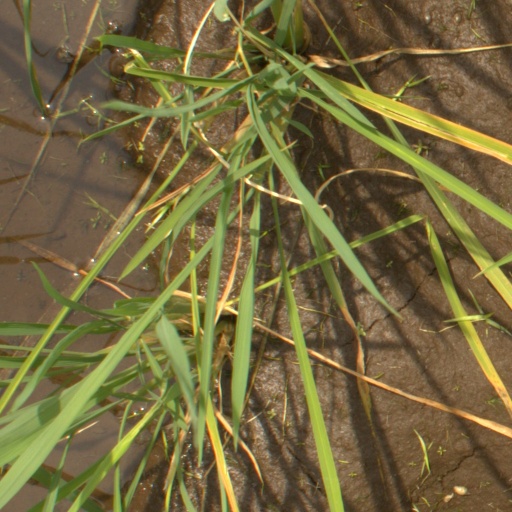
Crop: rice